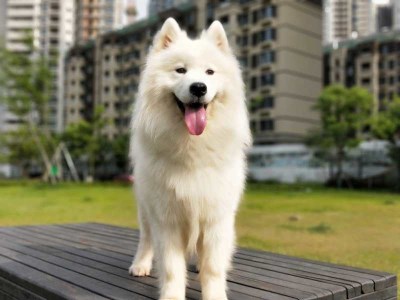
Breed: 2192-n000088-Samoyed